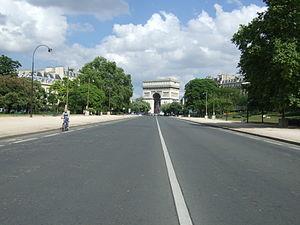
jour calme